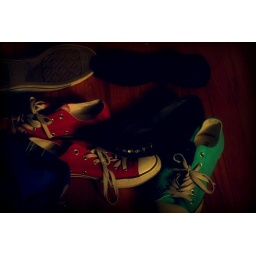
My bedroom is such a mess. These are my shoes waiting around till I put them in the closet.